History of courtship in the United States

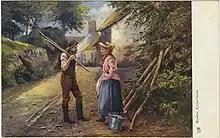
Men and women found opportunities in daily life to socialize.

In the early days of the colonies, parents played a decisive role in choosing their offspring's partner, as it was considered a critical decision with both financial and social consequences for the individuals and the community. Wealth, social position, and love were considered to be the primary objectives of marriage, with wealth and social position taking precedence. Romantic love was considered an immature basis for marriage. In the 17th century, most colonies' laws required consent of parents to marriage, with some, such as New Haven and Plymouth Colony, requiring a young man to obtain a woman's father's consent even to pay court to her. Enforcement of such laws fell into disuse by the 18th century as the practice of young people choosing their own mates became commonly accepted.